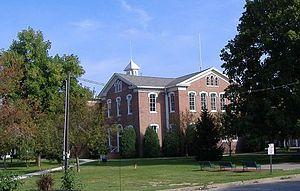
La ville de Scottsburg est le siège du comté de Scott, dans l’État de l’Indiana, aux États-Unis. Sa population s’élevait à 6 747 habitants lors du recensement de 2010, estimée à 6 737 habitants en 2017.
Le comté de Scott est un comté de l'État de l'Indiana, aux États-Unis. Il comptait 22 960 habitants en 2000. Son siège est Scottsburg.